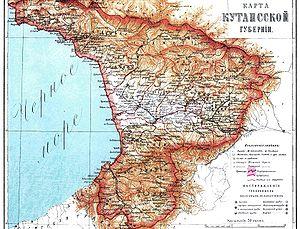
Le gouvernement de Koutaïssi est un gouvernement de l'Empire russe situé dans le Caucase ayant pour capitale la ville de Koutaïssi.